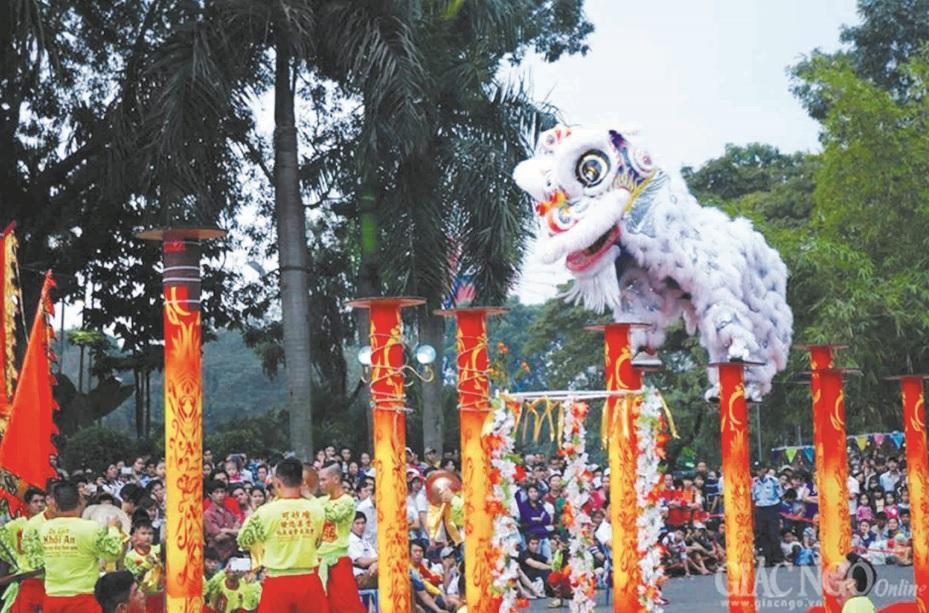
có một con lân đang xuất hiện trên những cây cột